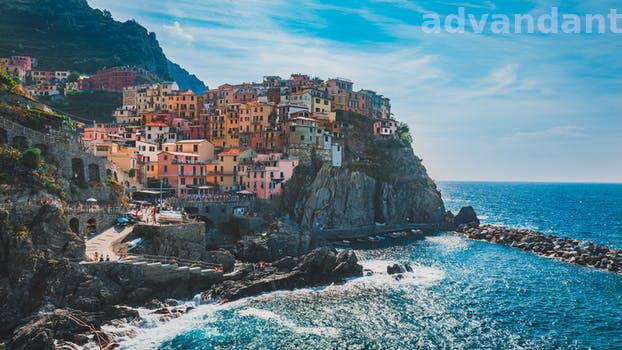
Label: Watermark